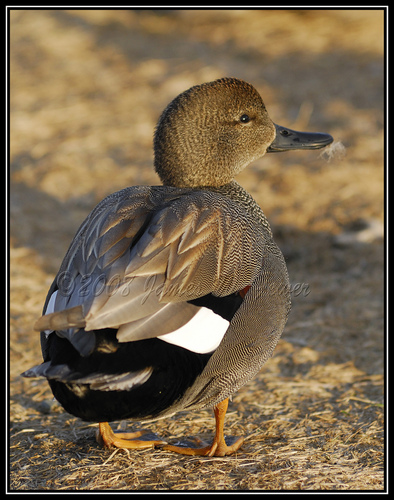
a brown bird with black and white feathers on the under part of the wings.
this bird looks more like a duck with a brown body and black pinstripe design with black and white plumage in its tail.
a gray bird with a black beak and black and white patterns on its wing.
this stout bird has an oval shaped head, a long flat bill, a black rump with a bright white bar, but is mostly mottled with brown striping camouflage.
this bird has orange feet, a round flat bill, and black and white striped secondaries
this bird has wings that are black and brown and has yellow legs
this bird is black with white and has a long, pointy beak.
this bird is interesting because it has a long bill, polka dotted feathers around the head, and then stripes around his belly and white and black at the tail.
a large ird with a brown head and black beak.
this particular bird has a belly that is gray and white
Species: Gadwall